Emil Diedt

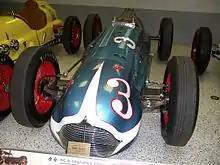
Diedt-built winner of the 1947 and 1948 Indianapolis 500s

Emil Albert Diedt (born Emil Albert Didt, March 17, 1897 – December 8, 1980) was an American race car builder. He specialized in body-building and metalwork, and his chassis won the Indianapolis 500 in 1947 and 1948 with Mauri Rose, and in 1949 with Bill Holland. Diedt's cars ran with Offenhauser engines, and the three victories were the only major American open-wheel racing (AAA) wins for him.